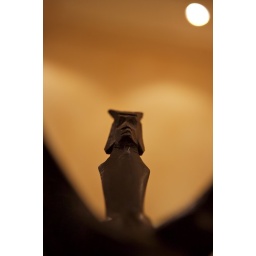
Close-up shot with dark yellow wall and a spot-light in the ceiling that mimic the sun.